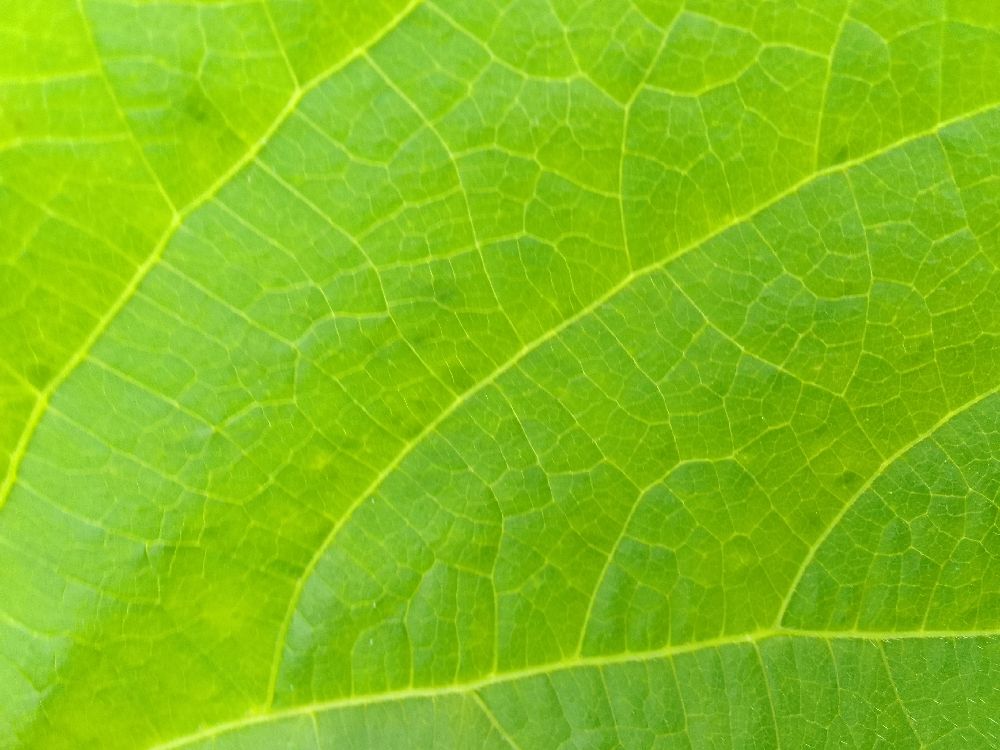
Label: healthy